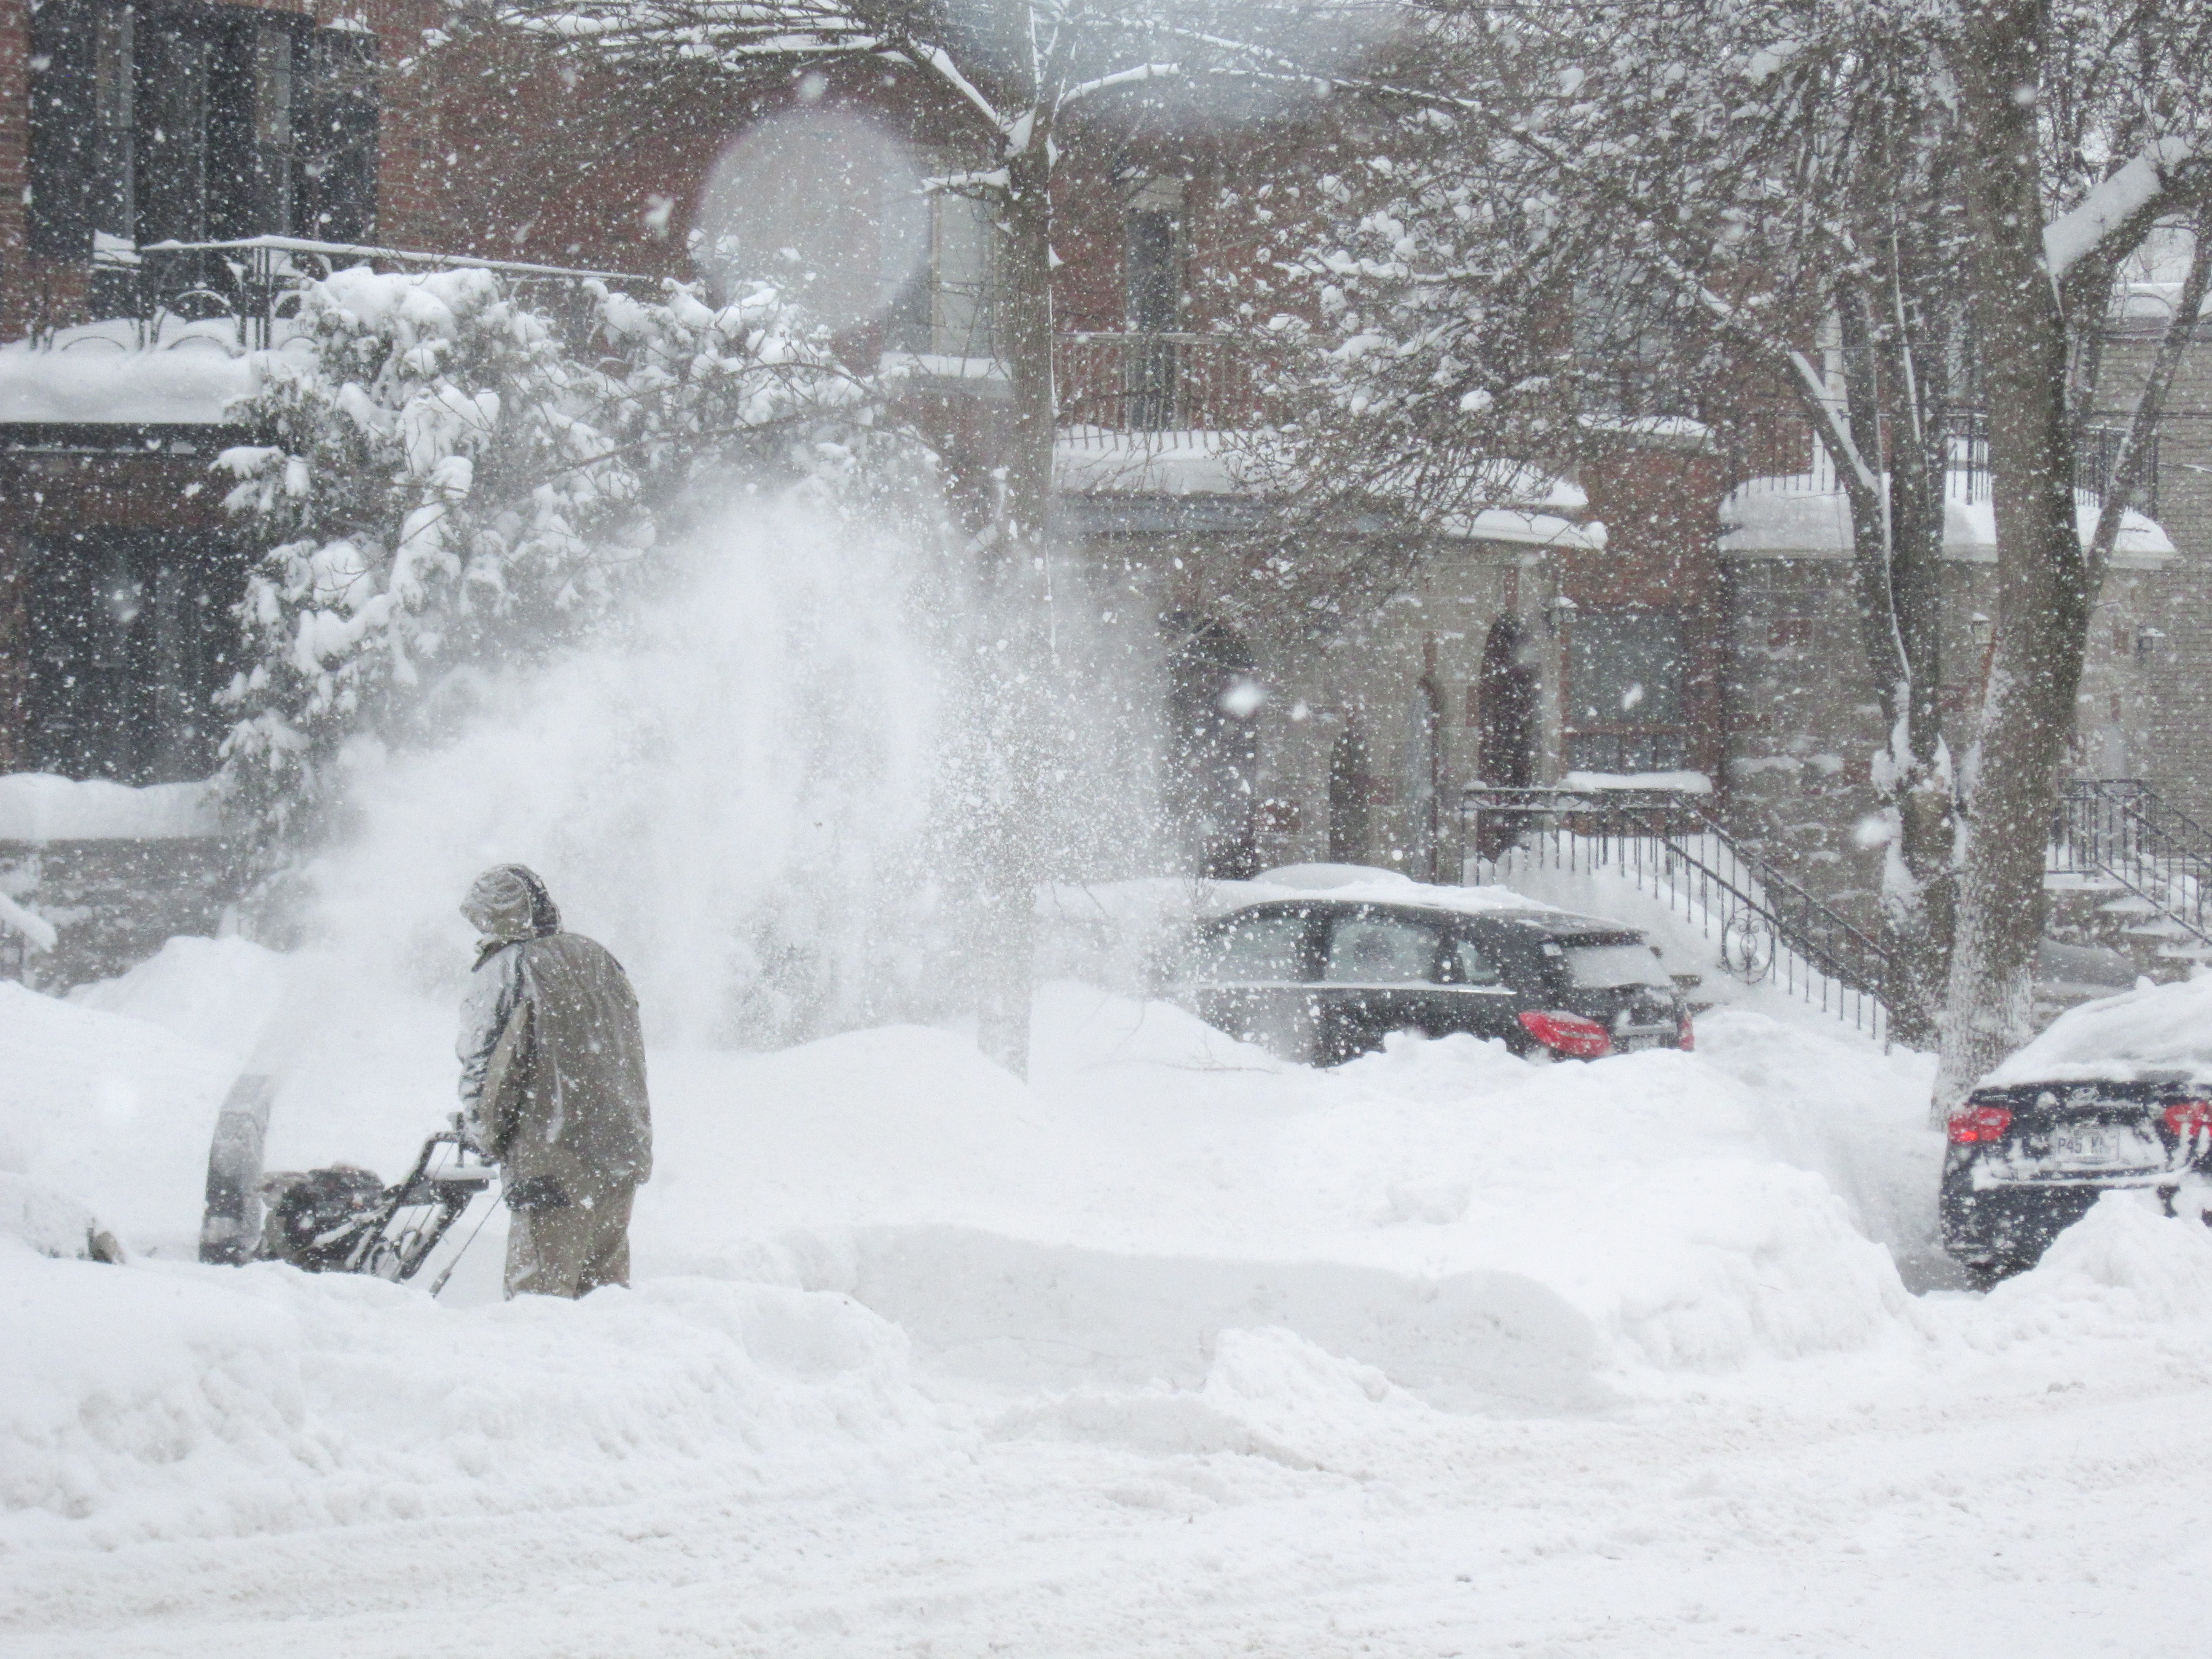
nature, snow, winter, people, road, white, car, city, weather, storm, season, snowflake, snowfall, outdoors, blizzard, snowdrift, freezing, snow storm, geological phenomenon, winter storm, rain and snow mixed, cleaning snow, snow on cars